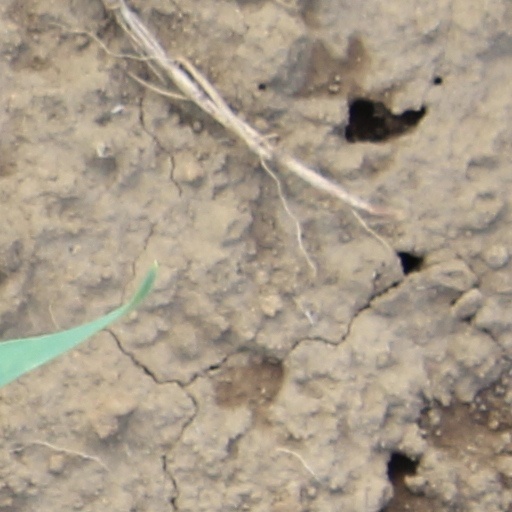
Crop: wheat